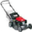
Label: lawn_mower